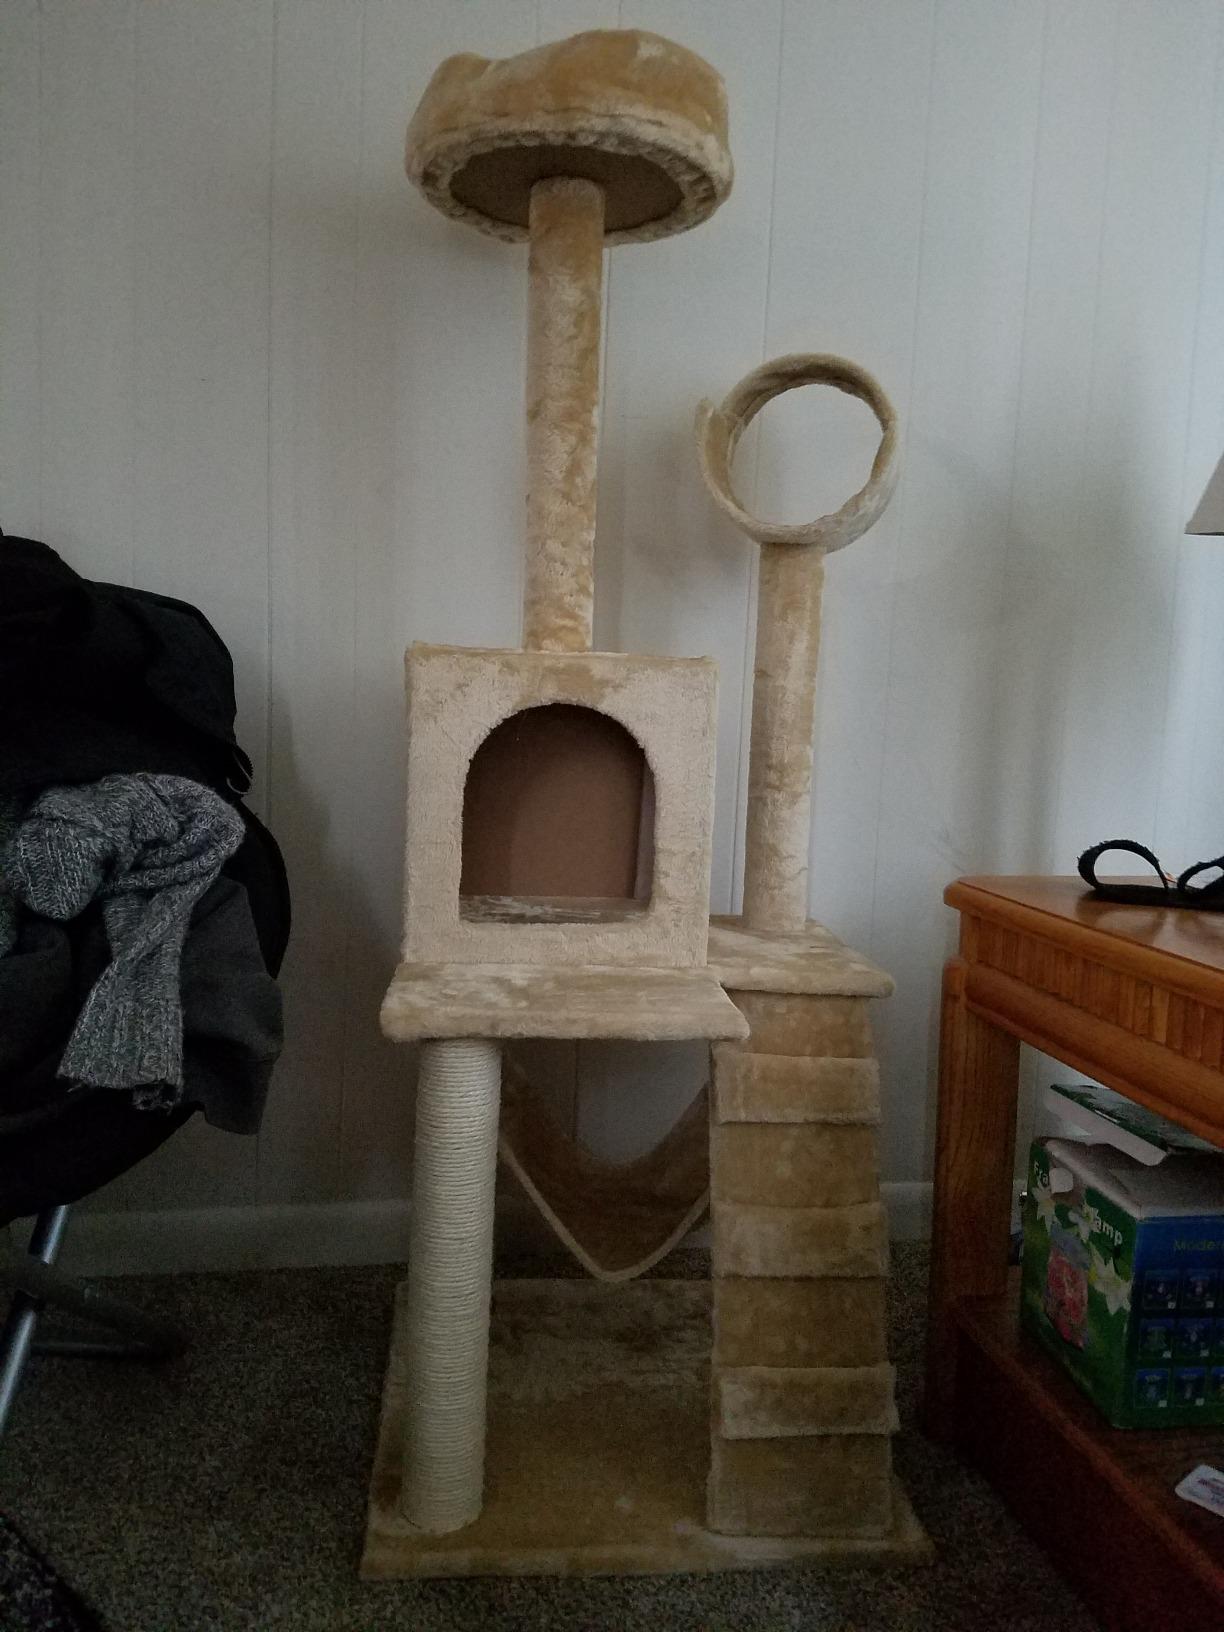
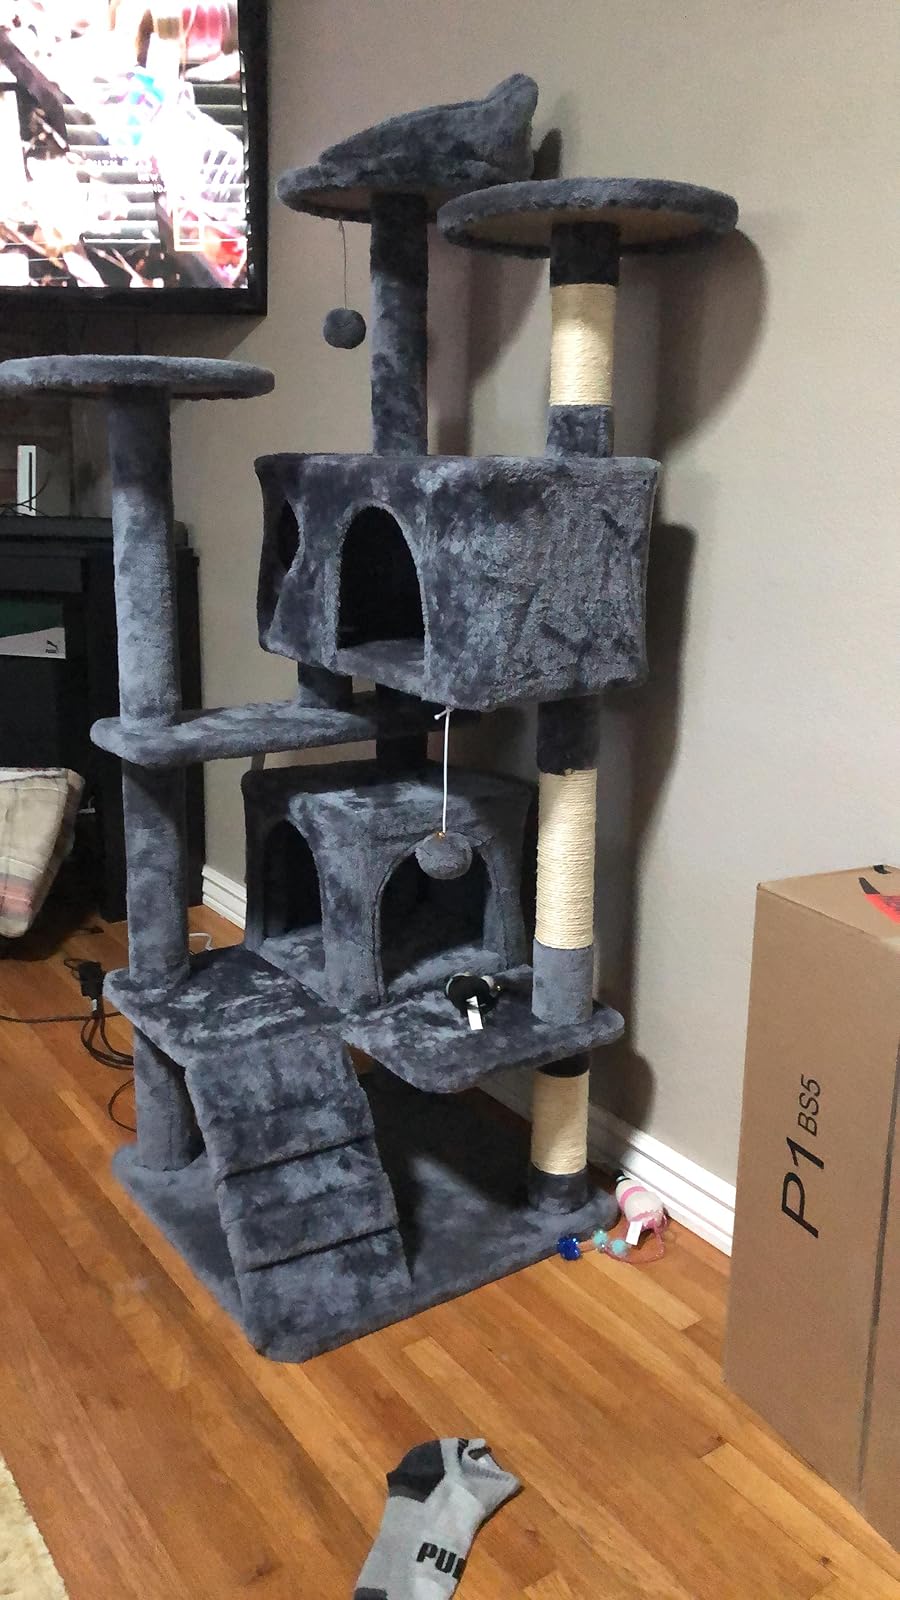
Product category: items_cat tree
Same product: no